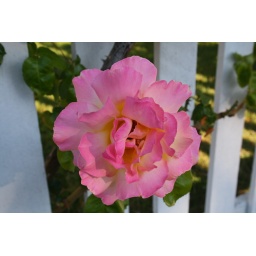
flower over the fence